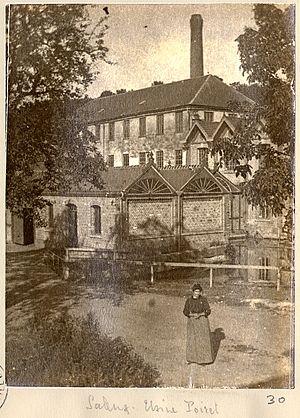
Vue d'ensemble de l'usine Poiret à Saleux (Somme). 1915. Guerre 1914-1918. Une ouvrière pose en premier plan.
Saleux est une commune française située dans le département de la Somme en région Hauts-de-France.